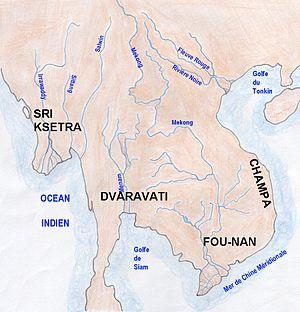
L'indianisation de la péninsule Indochinoise est un processus historique au cours duquel les différentes régions de la péninsule indochinoise ont été dans une certaine mesure, imprégnés par l'hindouisme et par la civilisation indienne, approximativement entre le IIᵉ et le XIIIᵉ siècle.
Le Fou-nan ou Funan ; ; est le nom issu du mot : វ្នំ Vnom en vieux khmer signifiant montagne, donné par les annales chinoises à un ancien royaume – ou un réseau d’anciens royaumes – du sud-est asiatique centré sur le delta du Mékong et qui semble avoir existé du Iᵉʳ au VIᵉ siècle de l’ère chrétienne.